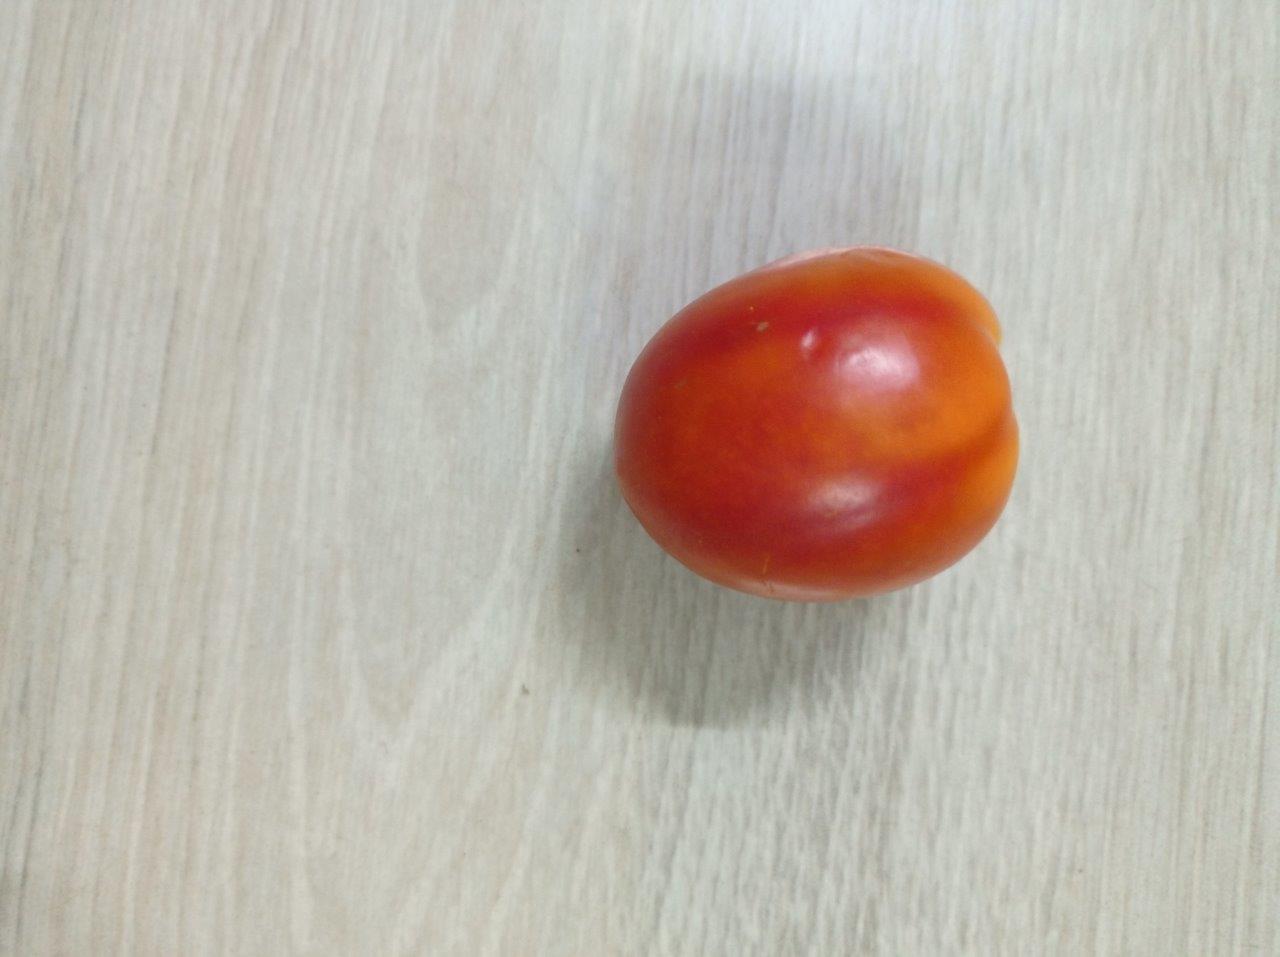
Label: Fresh